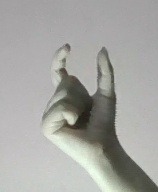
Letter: nun